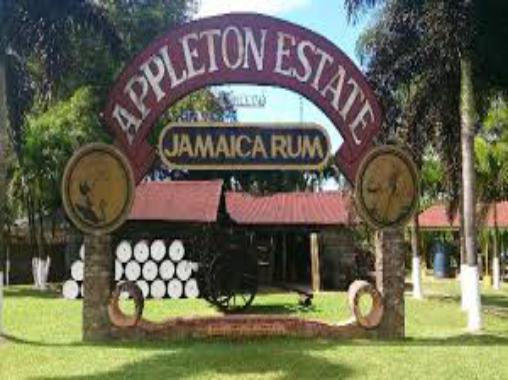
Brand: Appleton Estate
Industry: Food